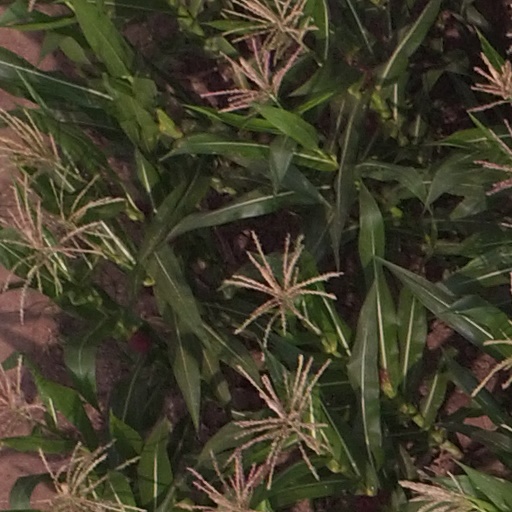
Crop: maize; corn